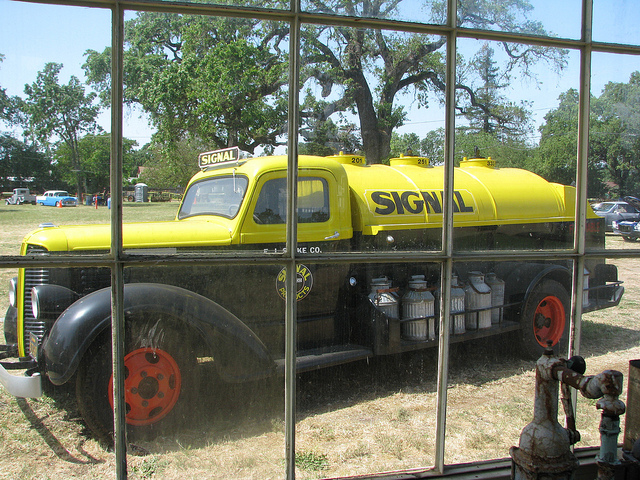
user: Given an image and a question. Answer the question in a short answer. Question: What is this truck used for? Short Answer:
assistant: fuel